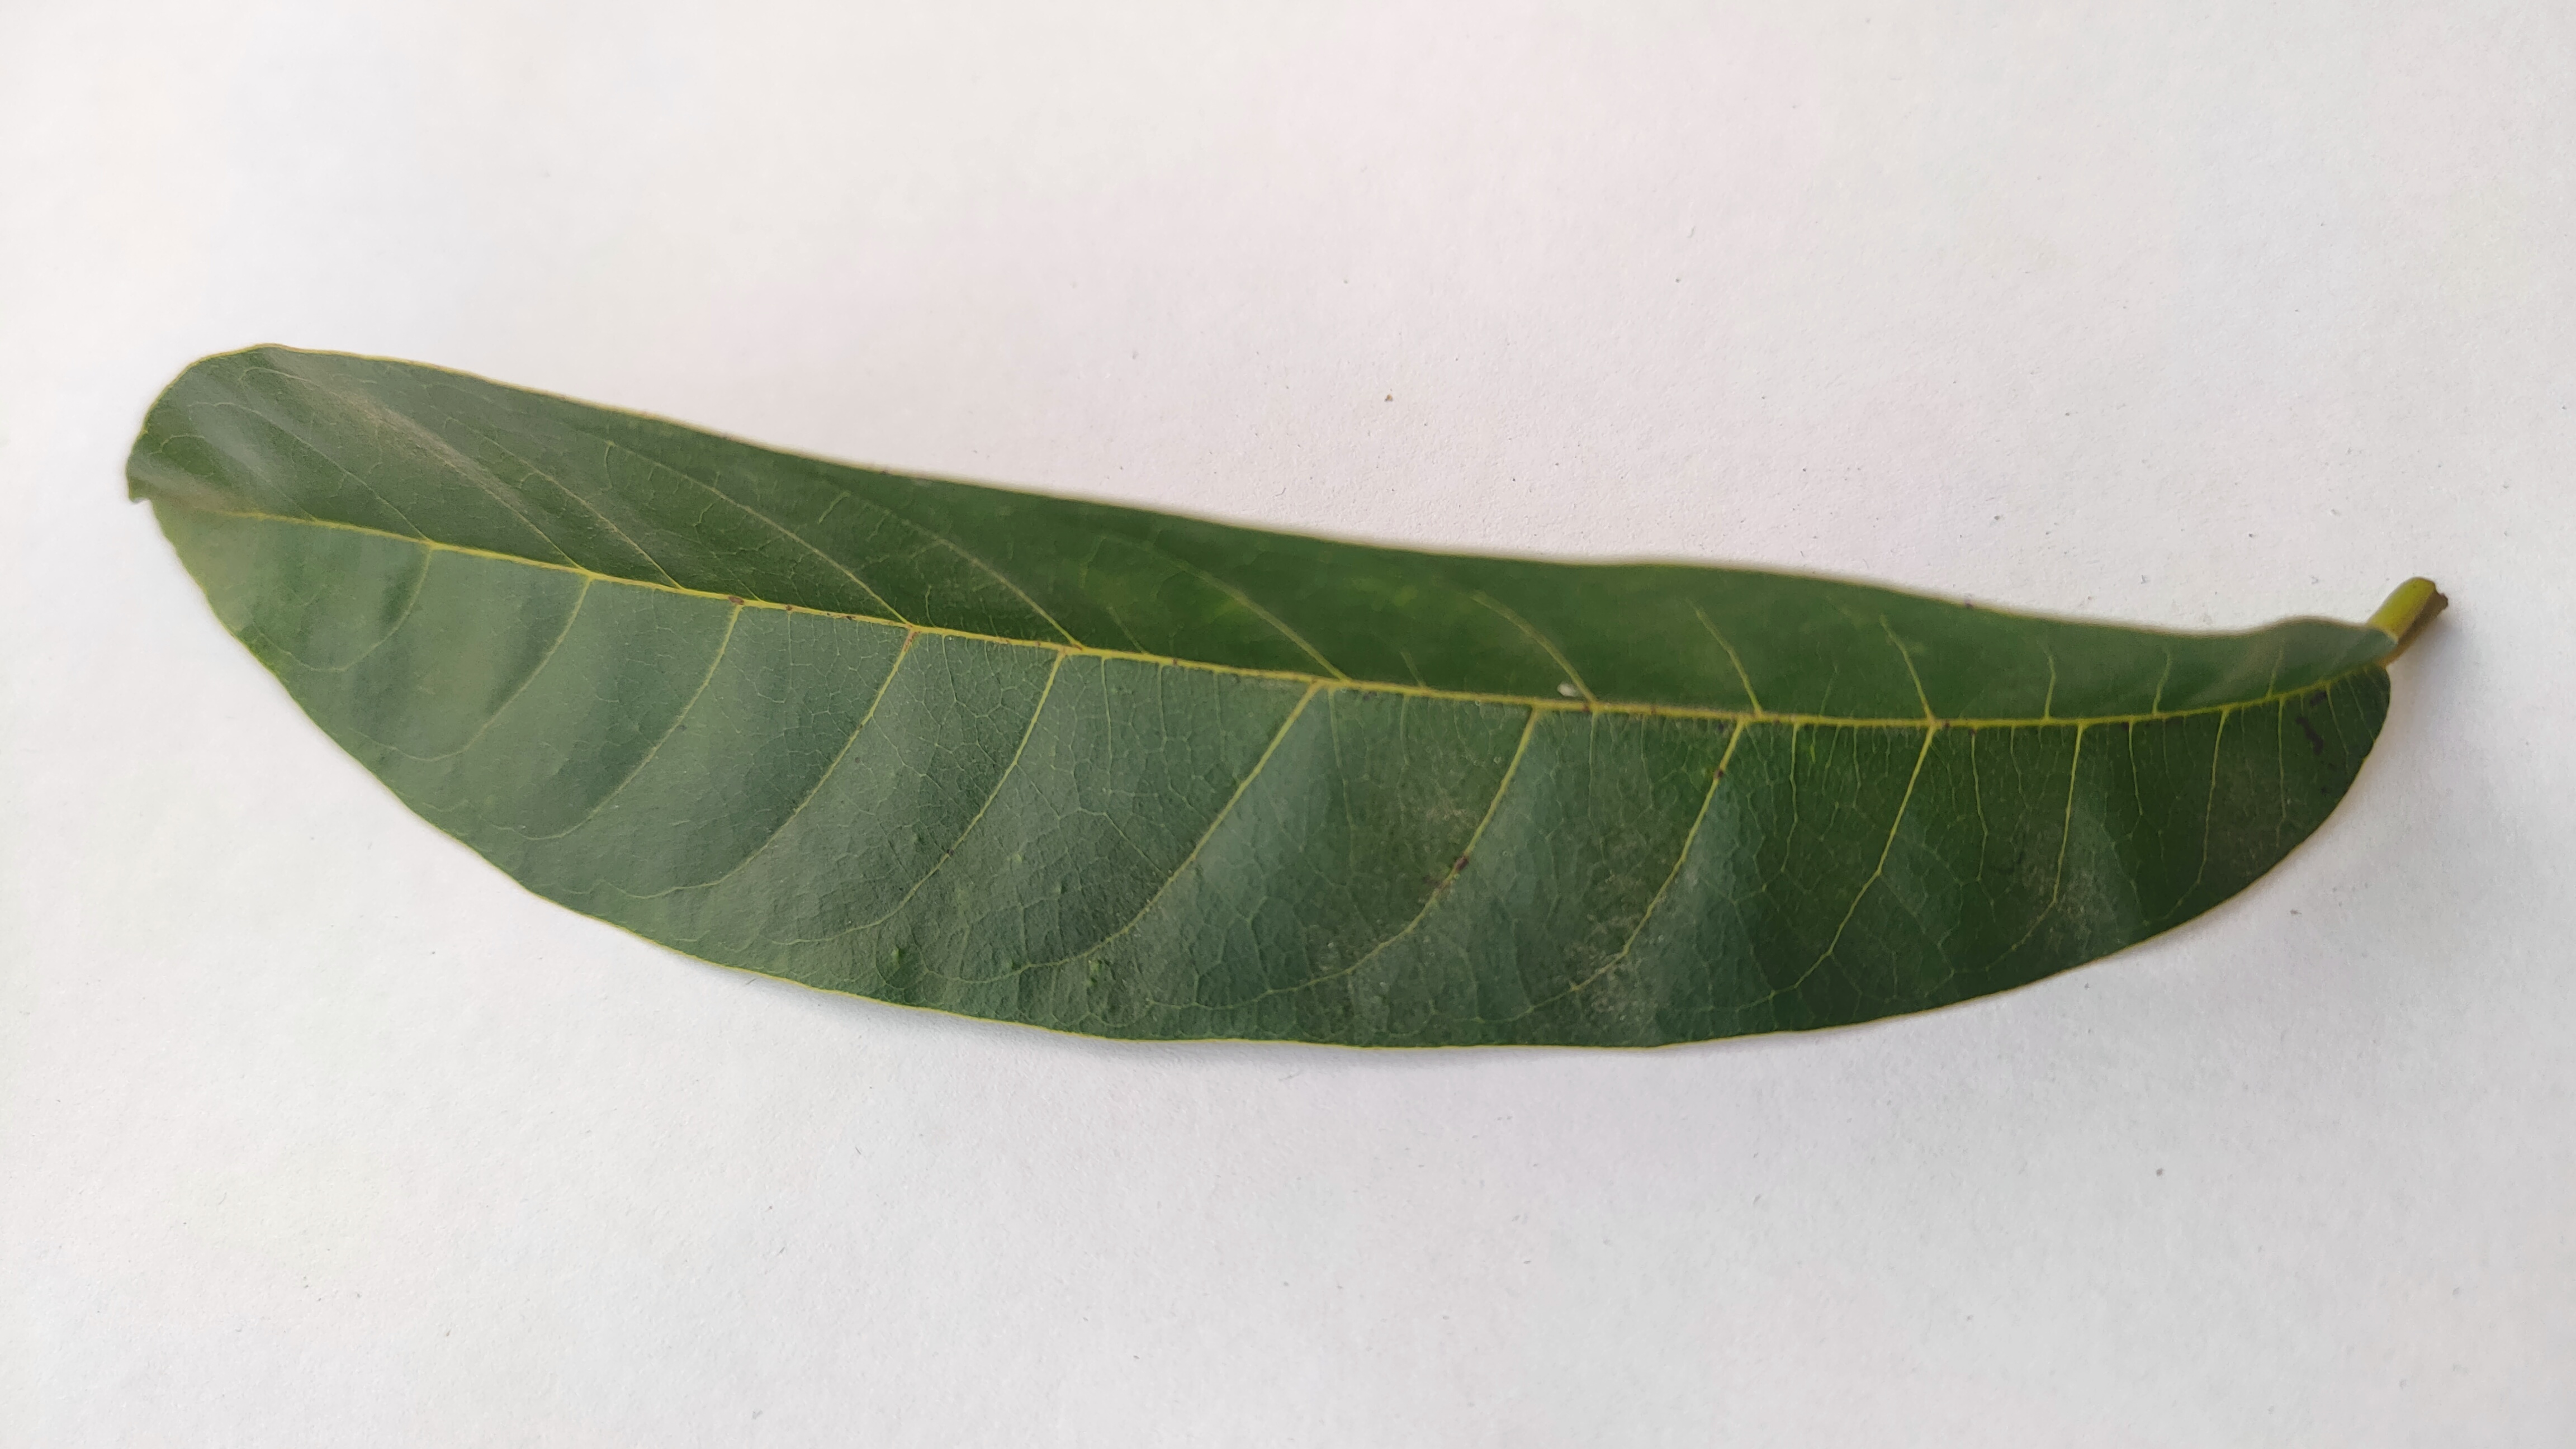
Leaf variety: Custard Apple